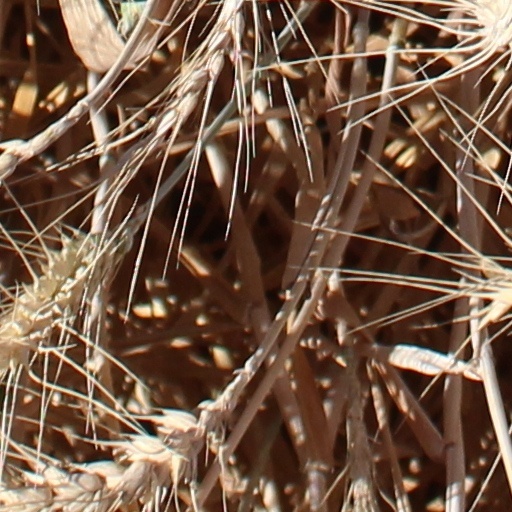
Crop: wheat